Tere Jism Se Jaan Tak

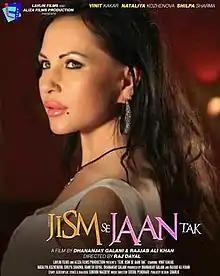
Theater poster

Tere Jism se Jaan Tak is a Bollywood film made in Hindi language, directed by Raj Dayal and produced by Dhananjay Galani. It is made under the banner of Lavlin films and was released on 30 October 2015 all over India.